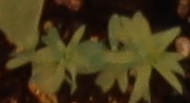
Label: Flax